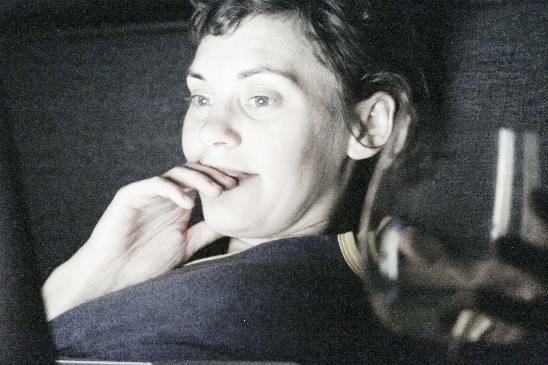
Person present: Yes